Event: Nepal Earthquake
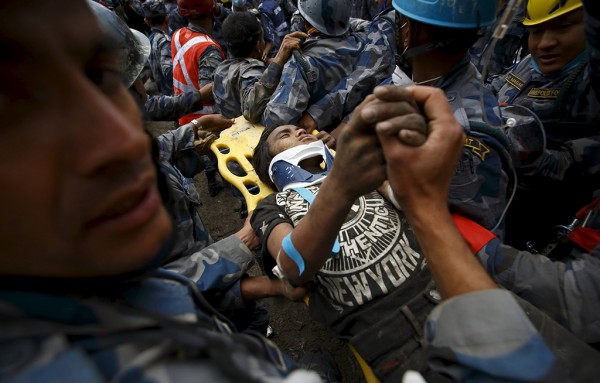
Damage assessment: no_damage